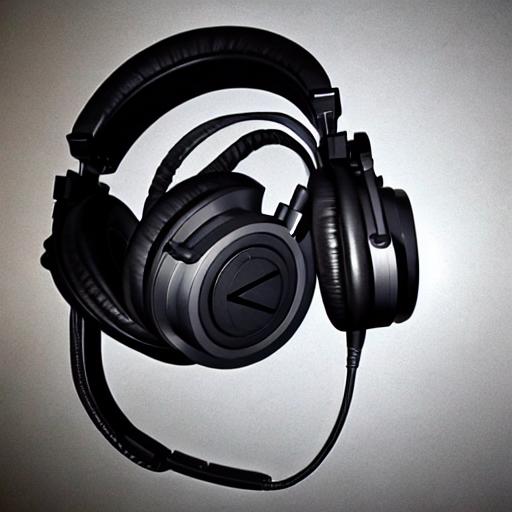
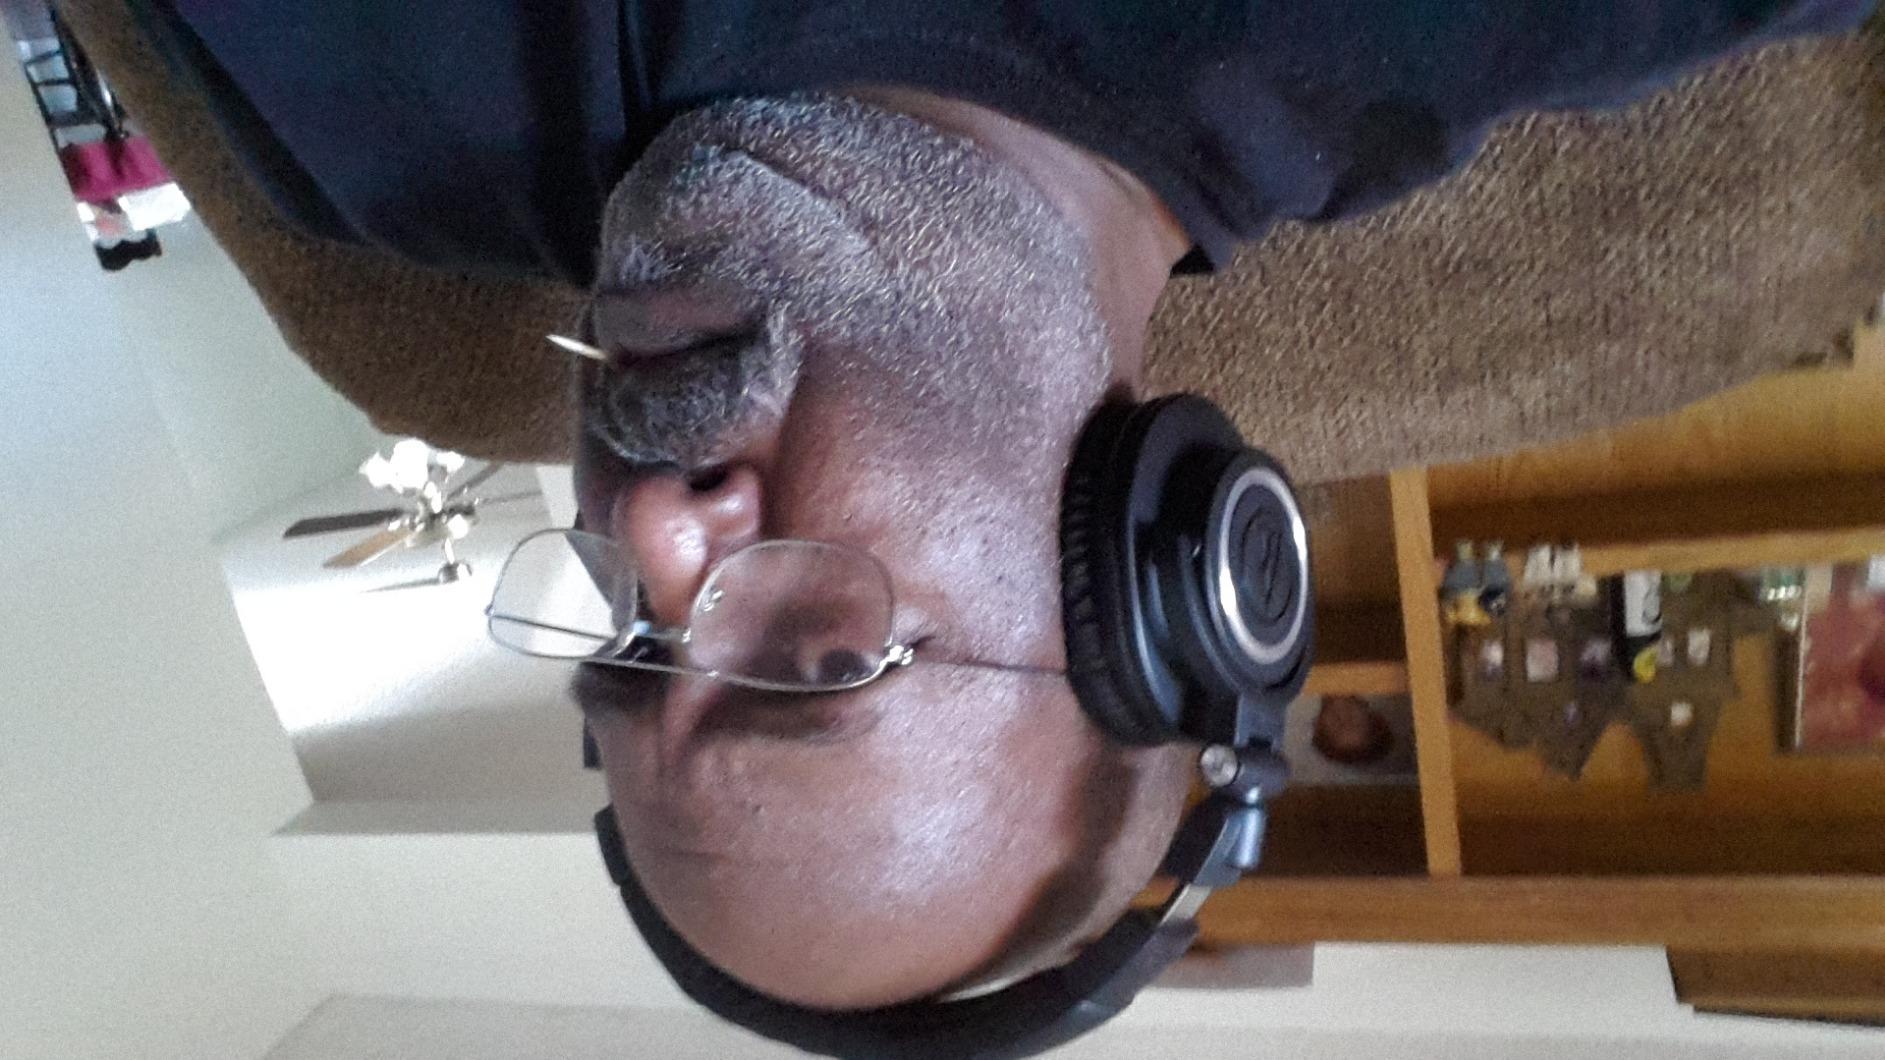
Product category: headphones
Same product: no